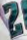
Number: 2